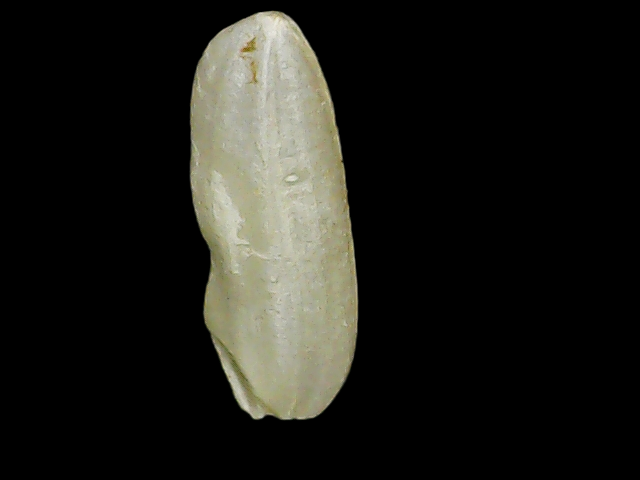
Rice variety: Binadhan26